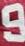
Number: 9